Chad Reed

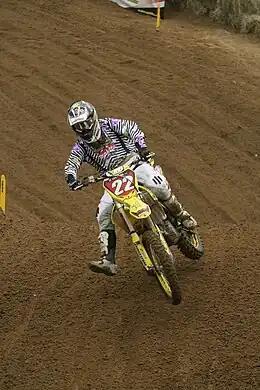
Reed in 2009 at the Spring Creek National

Reed elected to race the 2009 motocross season after a 2-year hiatus. He won the AMA Motocross Championship at round ten, out of the 12-round series. He also won the Monster Energy Triple Crown Championship during the motocross season. He won 5 out of the 12 races in this season.